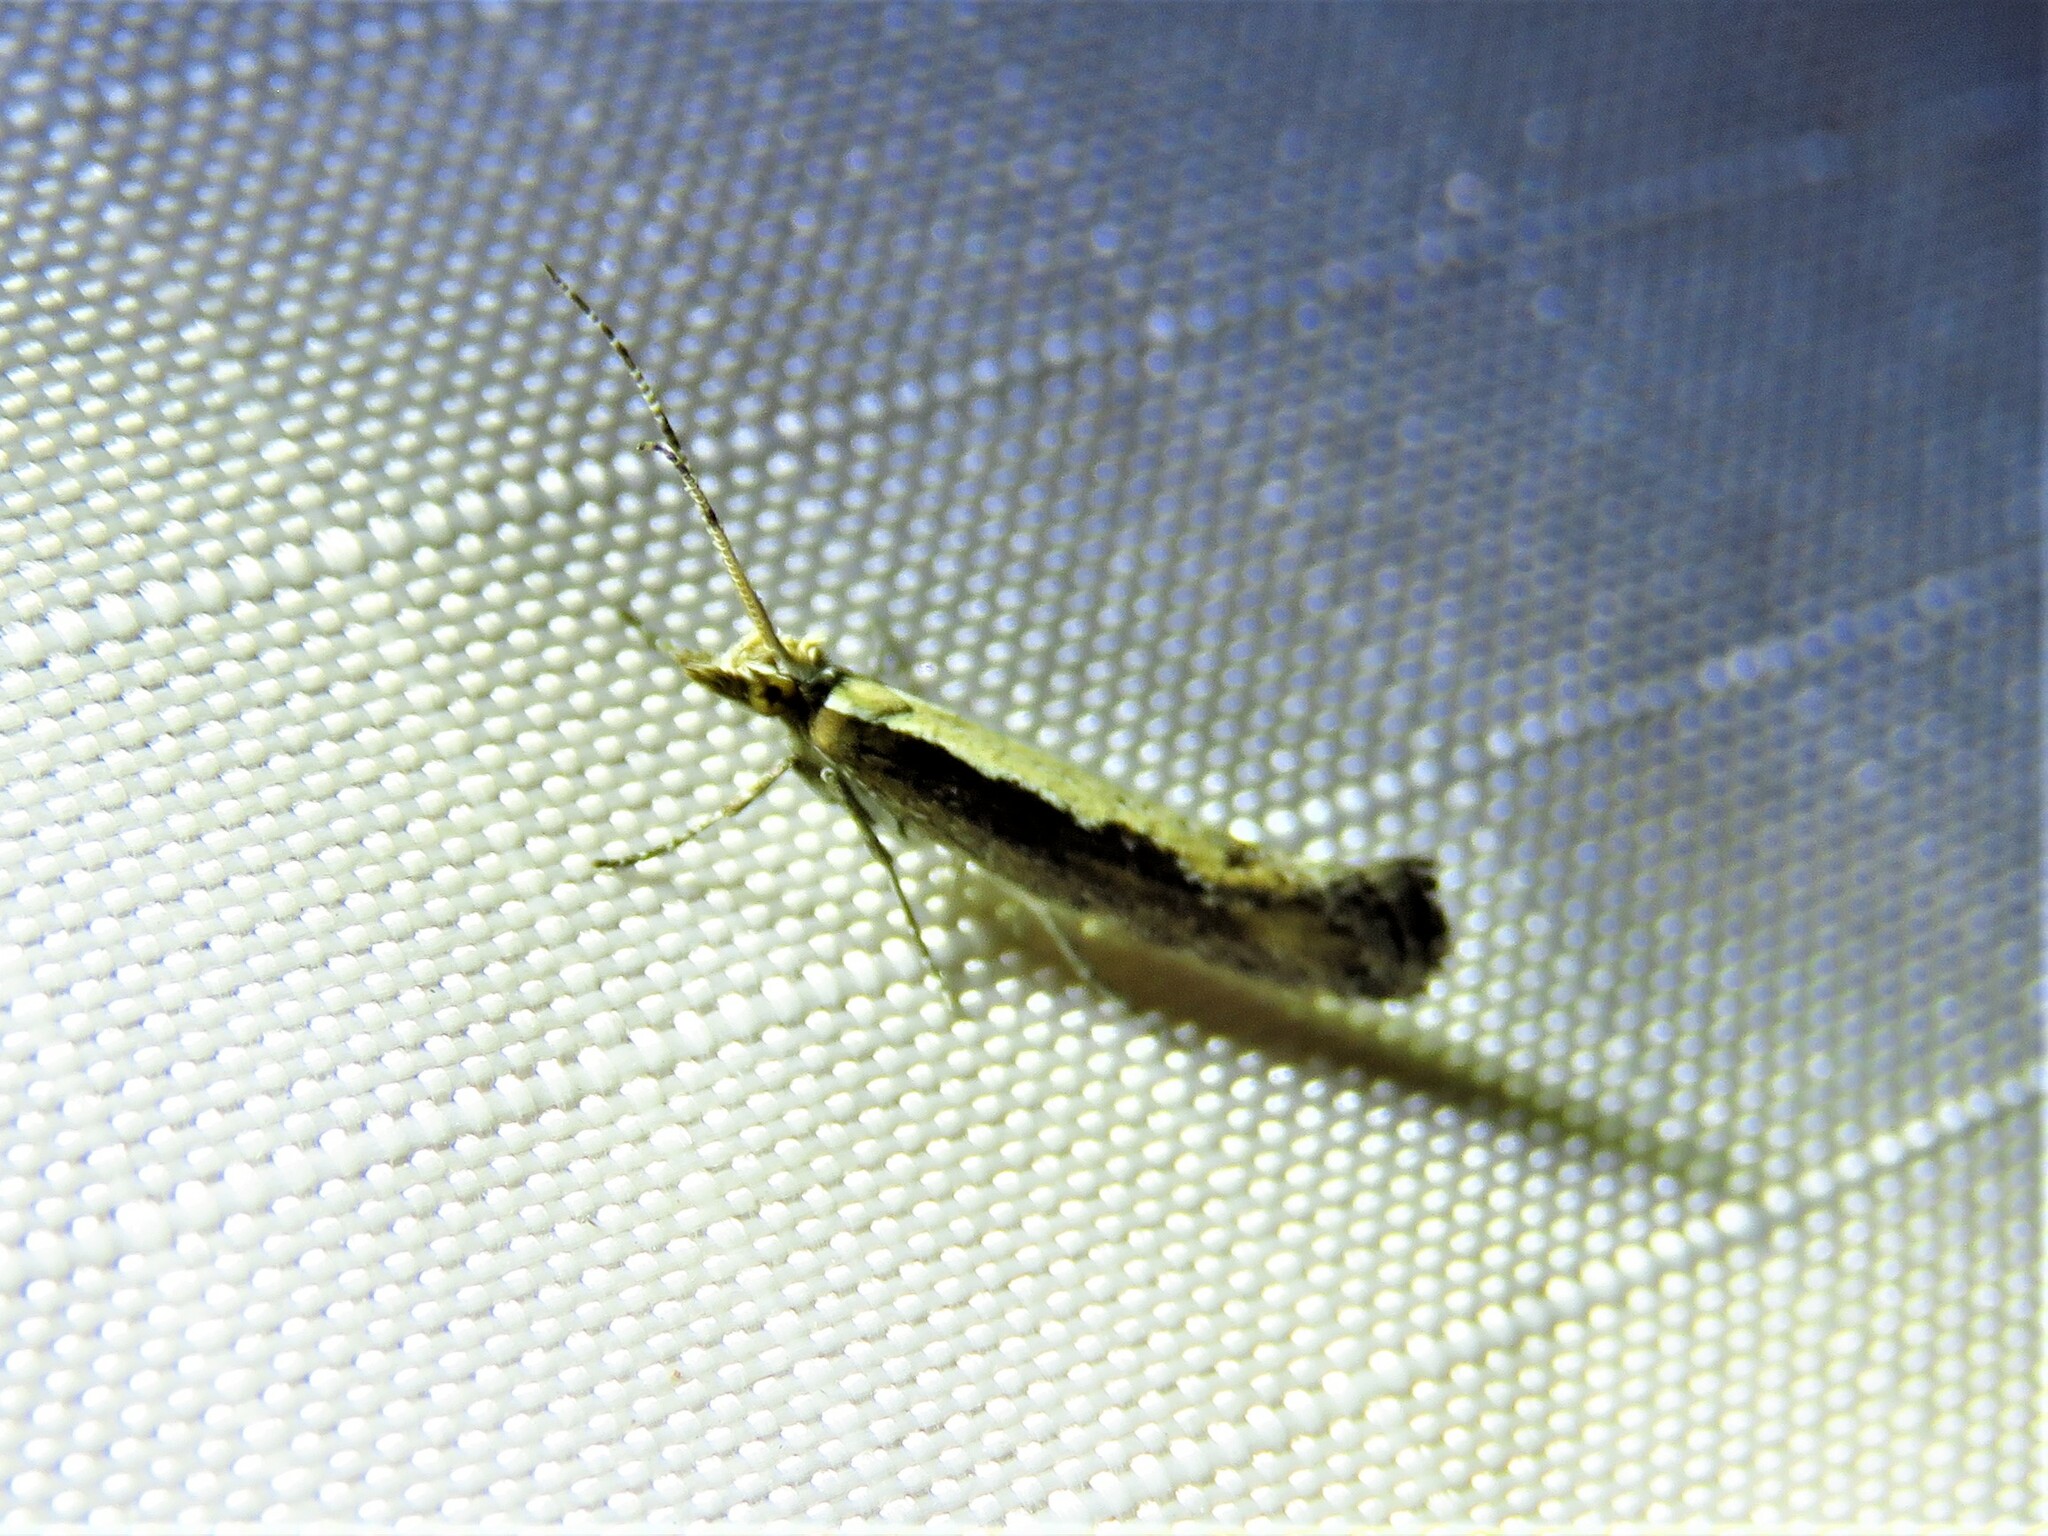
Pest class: diamondback_moth